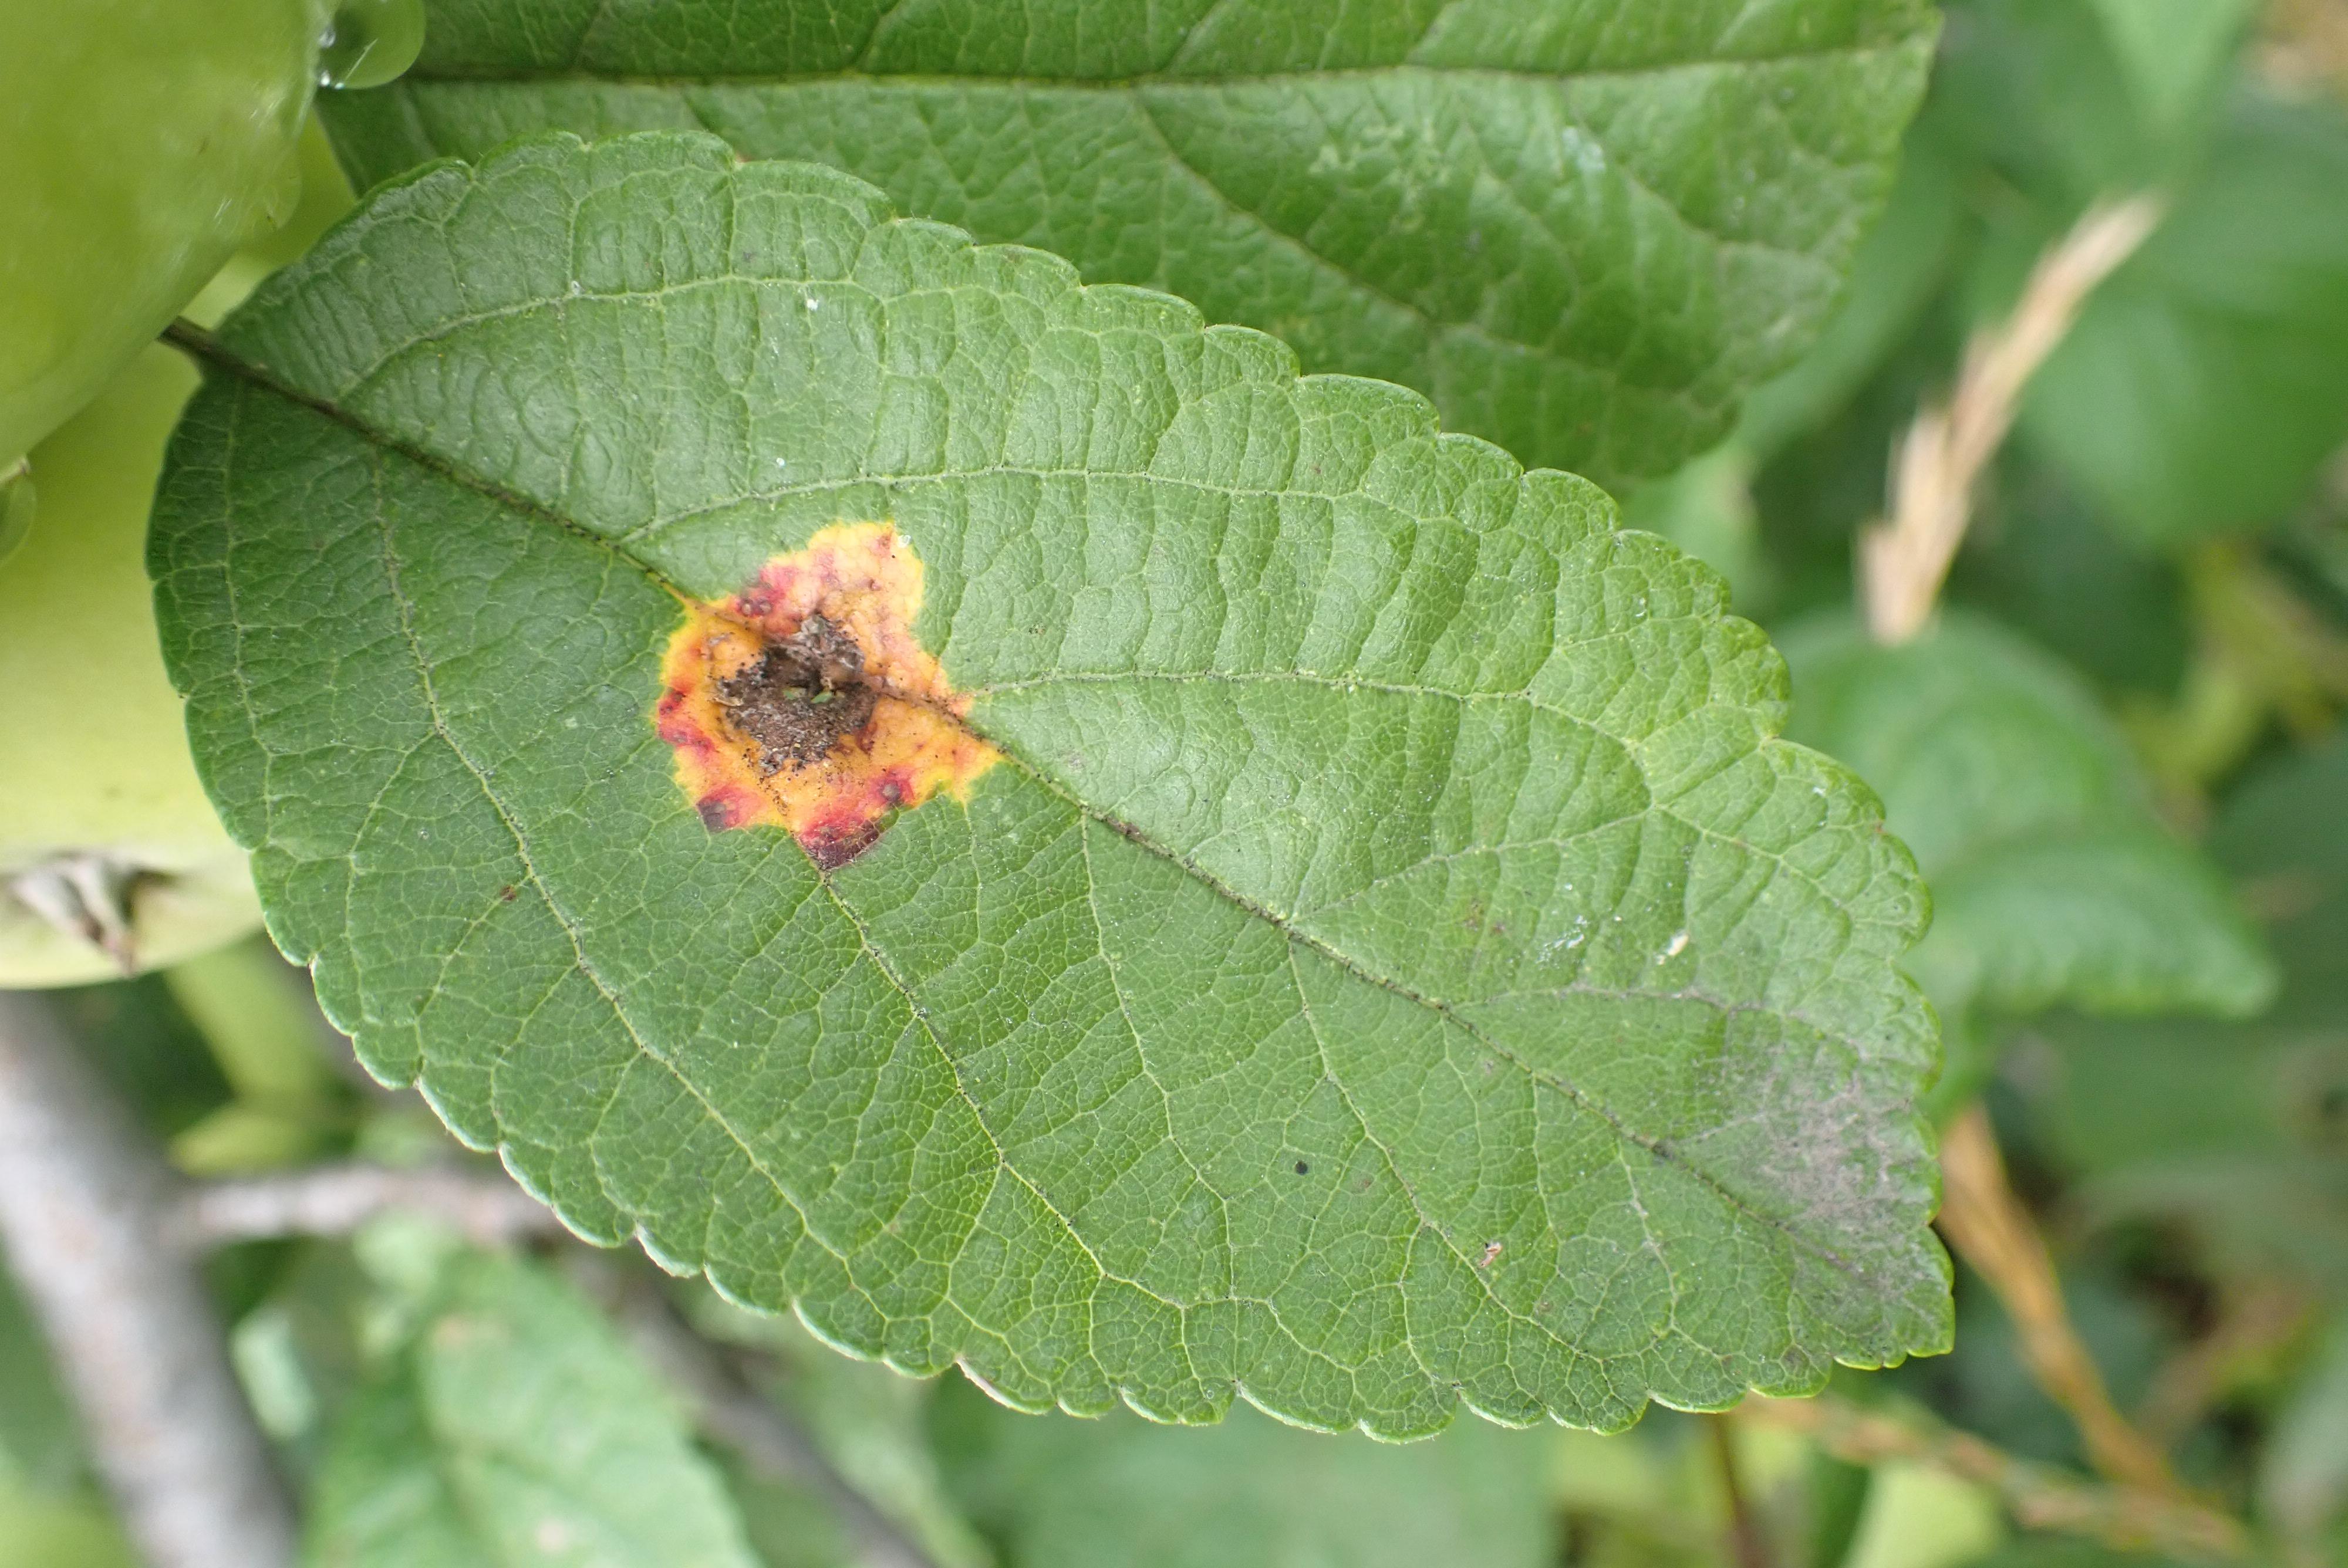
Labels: rust